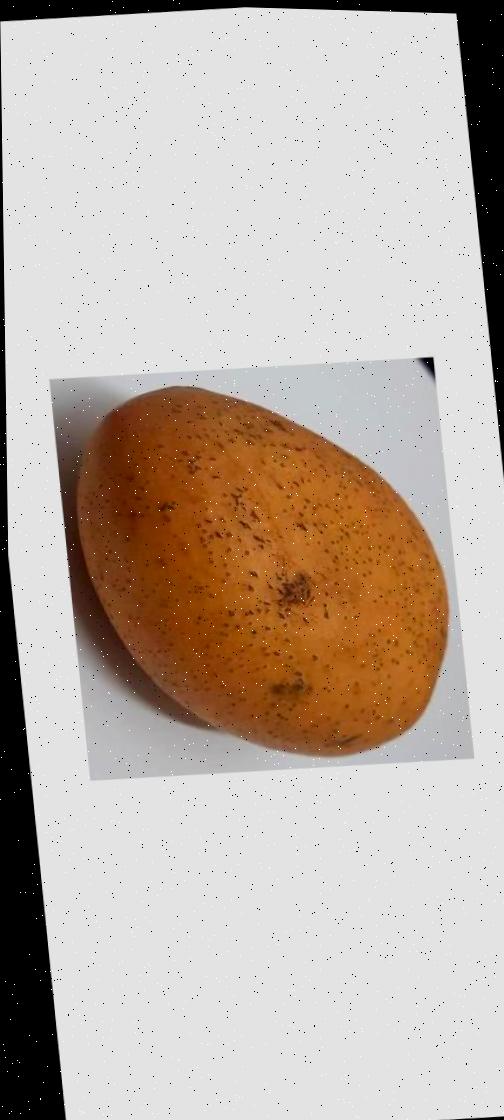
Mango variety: Ashshina Classic